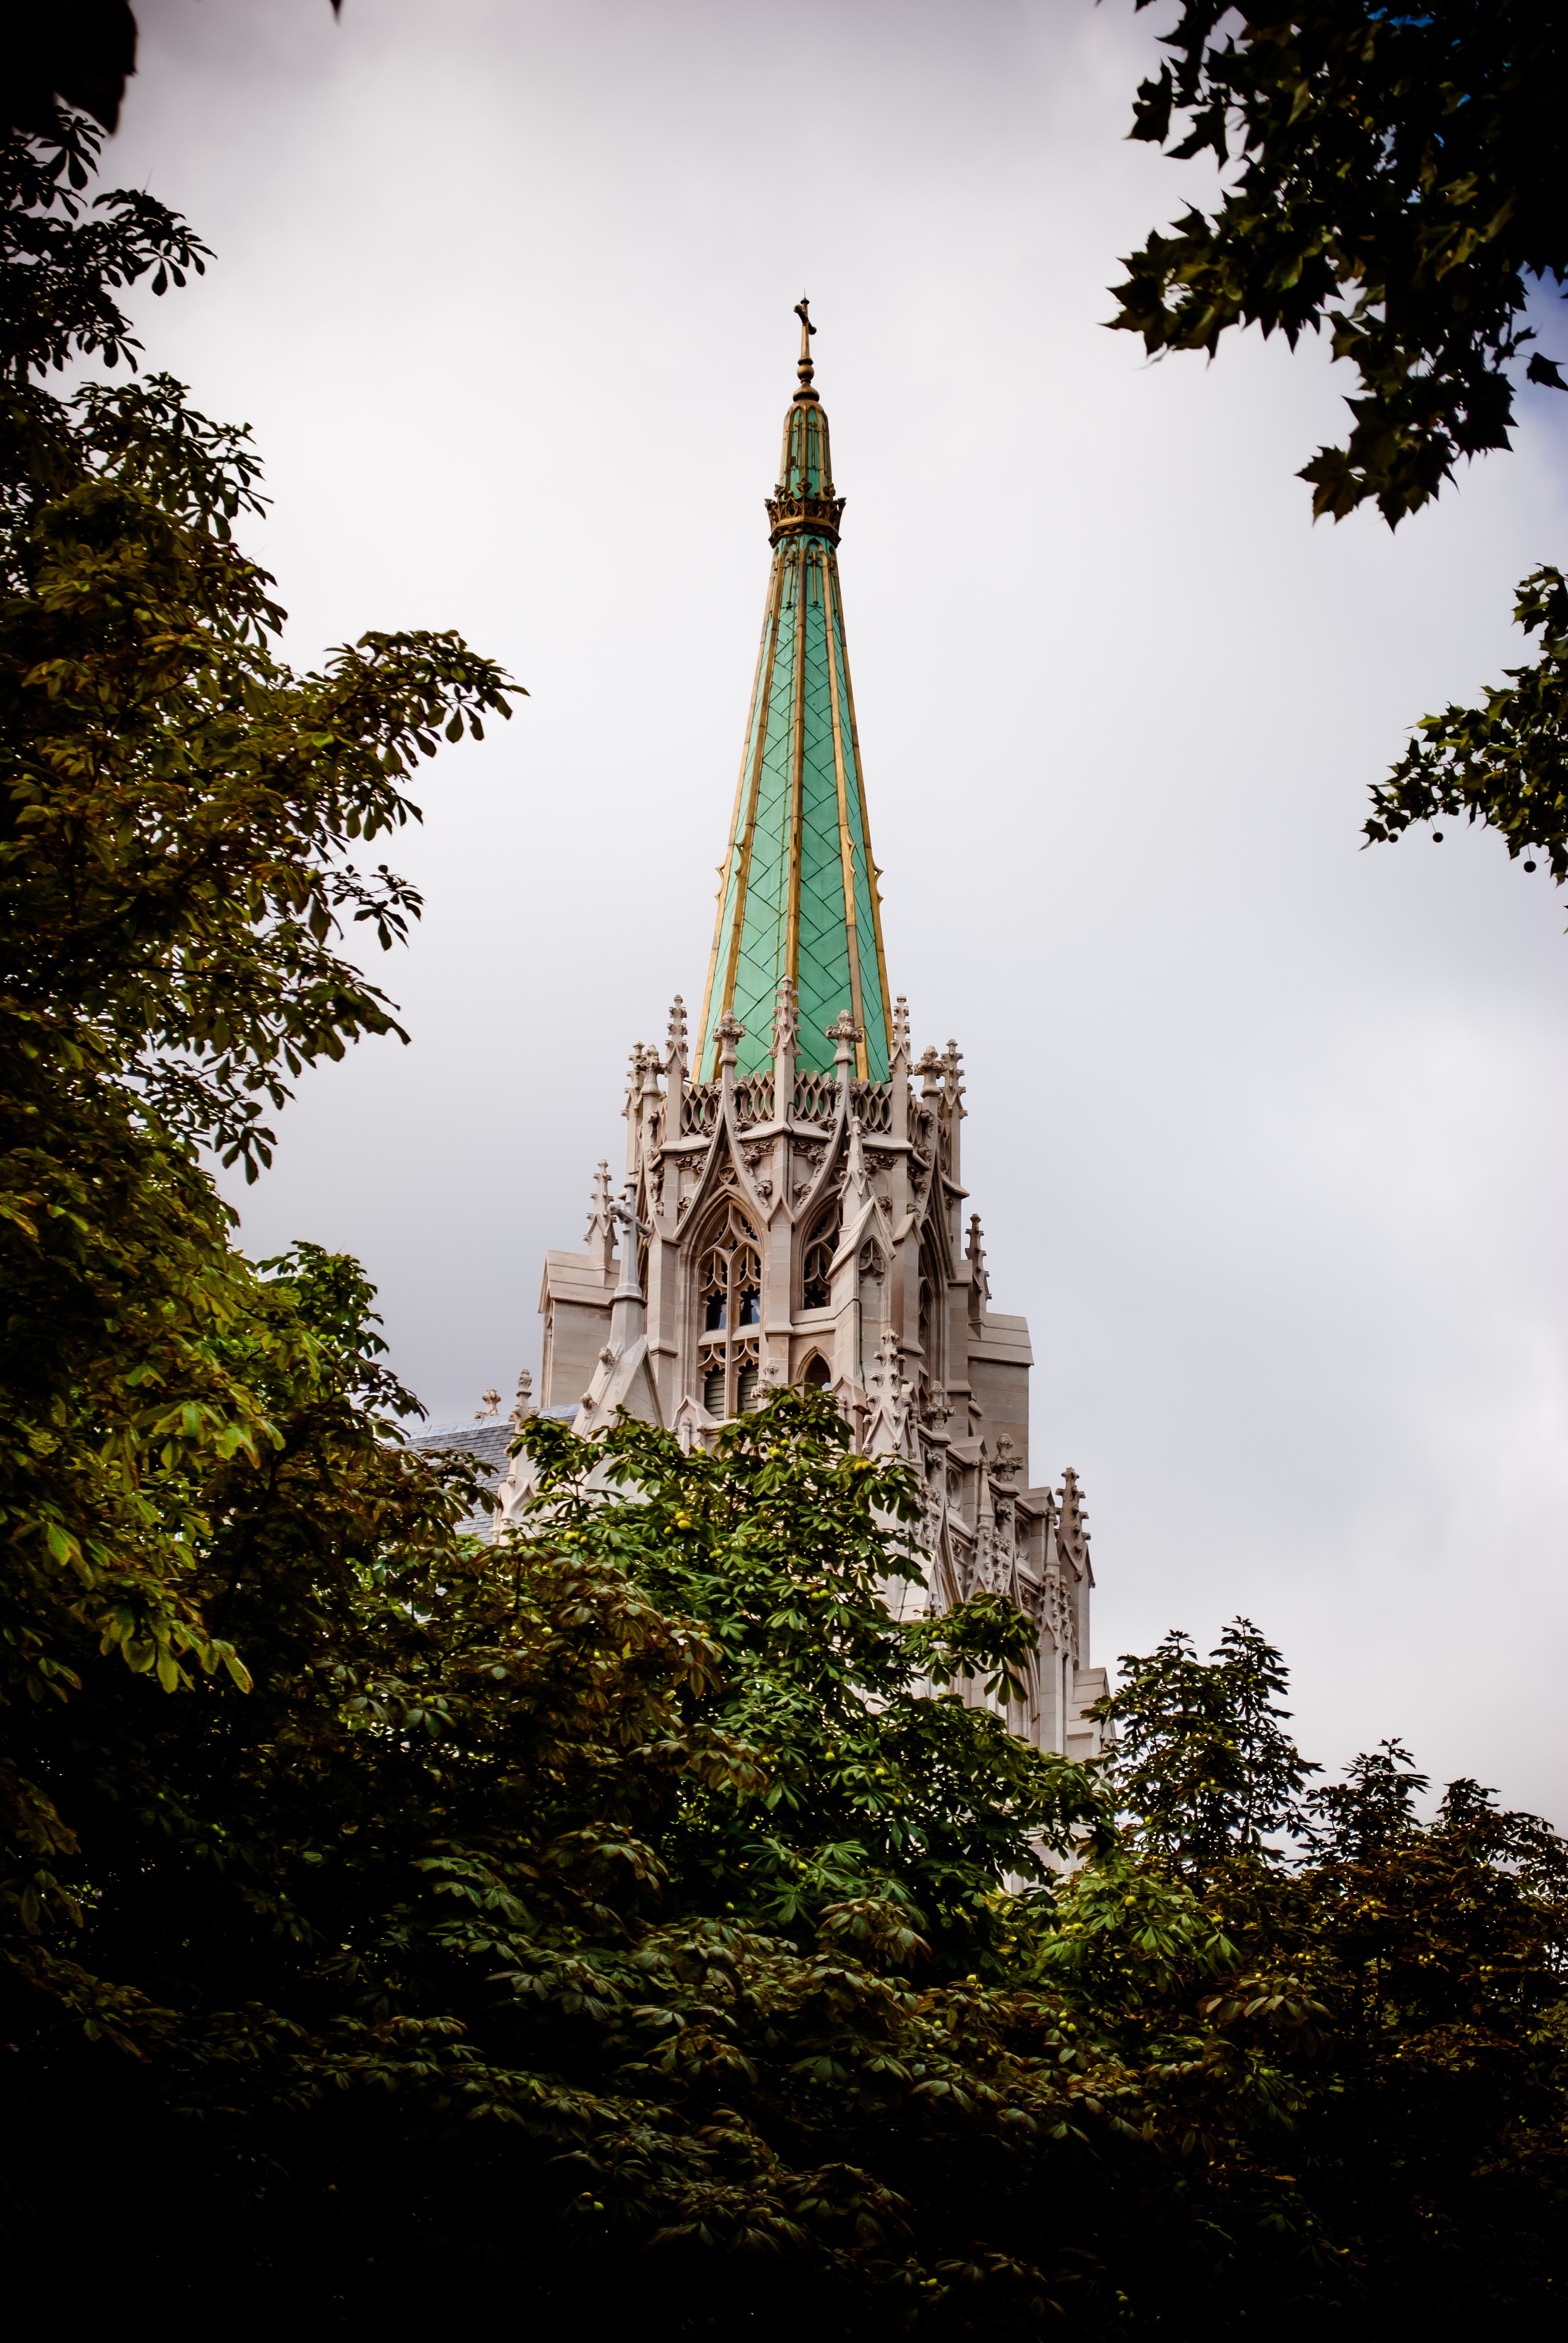
landscape, tree, architecture, building, paris, france, tower, landmark, church, cathedral, place of worship, temple, spire, steeple, pinnacle, woody plant, natural frame